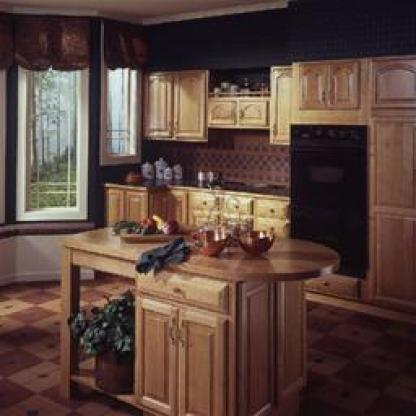
Scene: Indoor